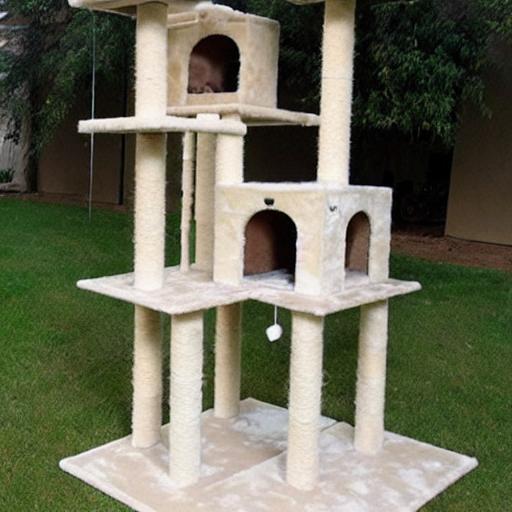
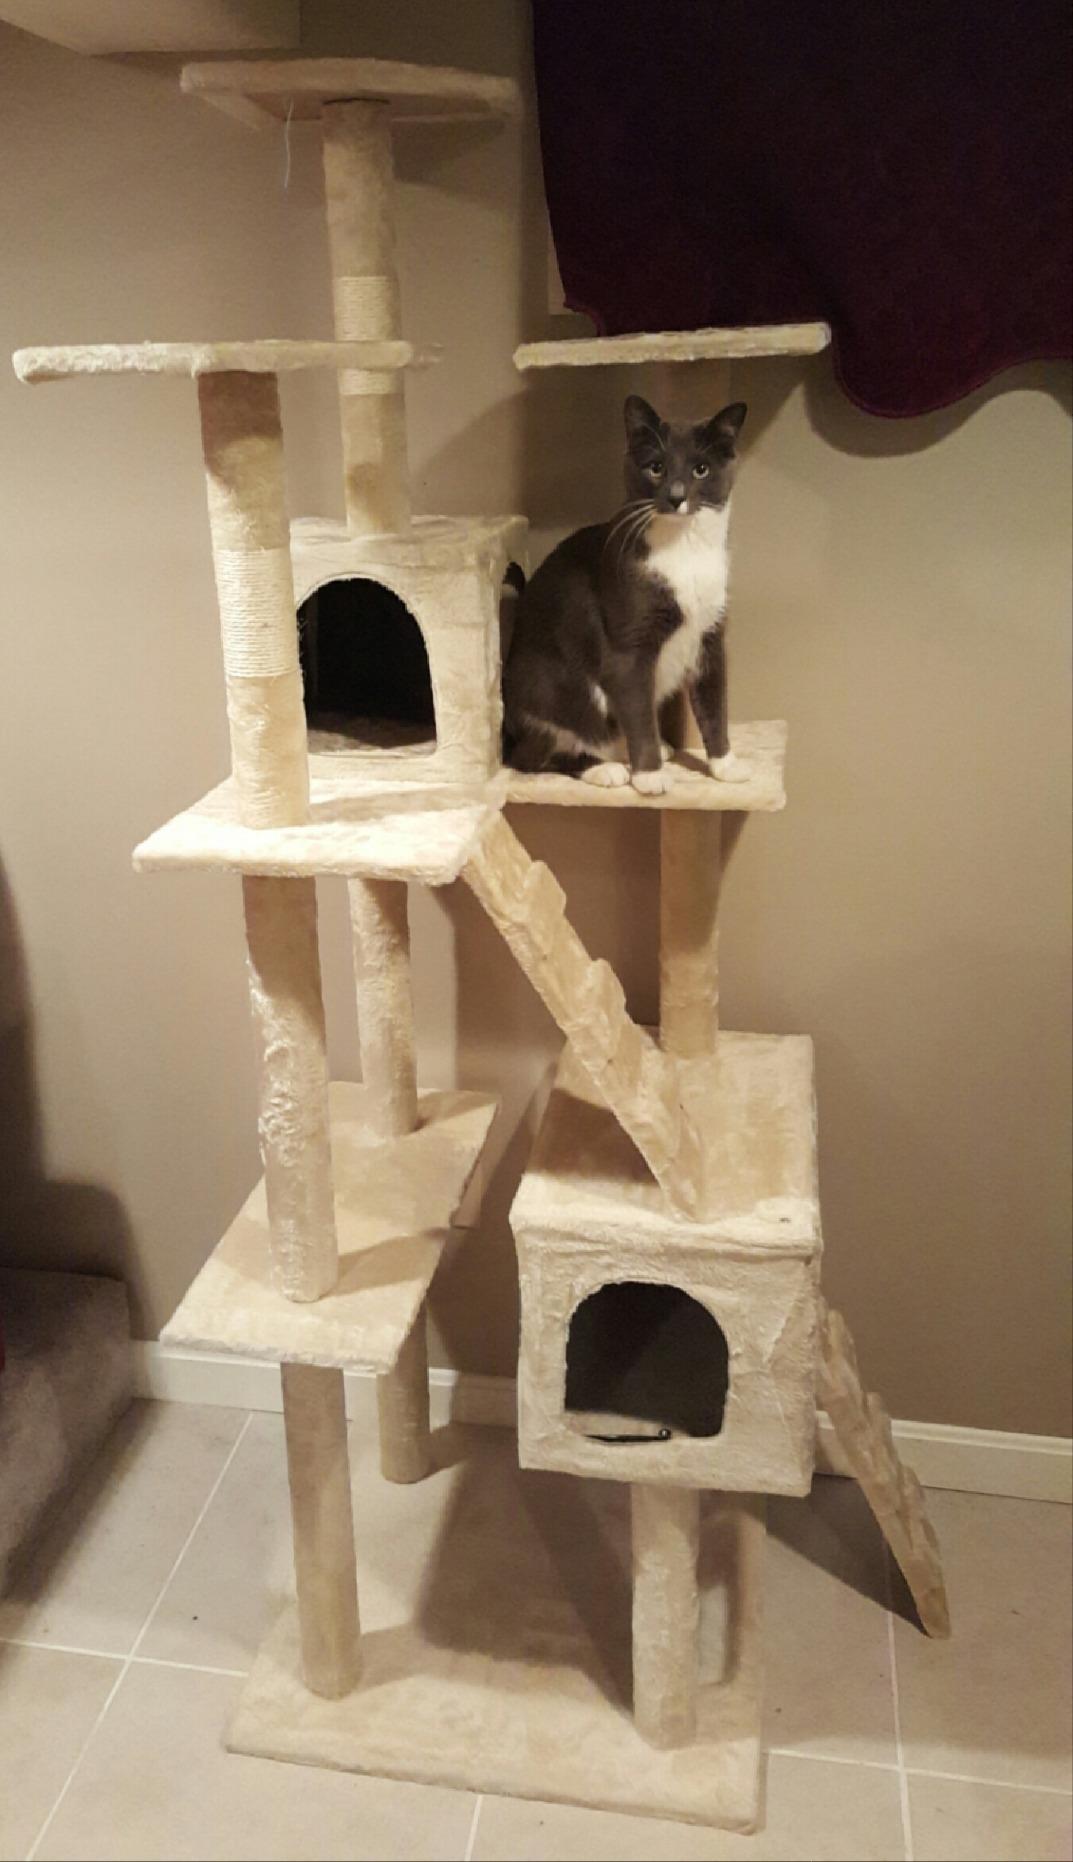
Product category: items_cat tree
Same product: no